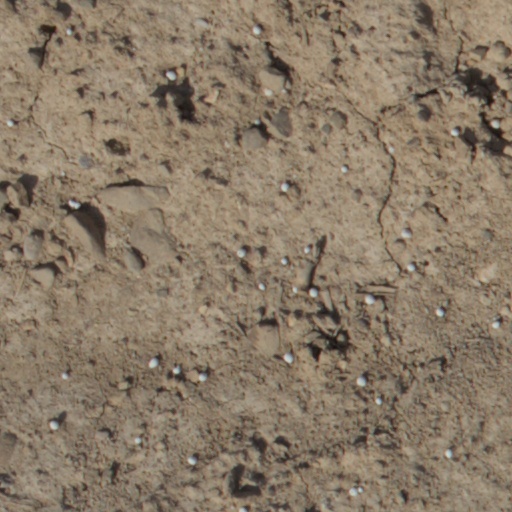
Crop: wheat